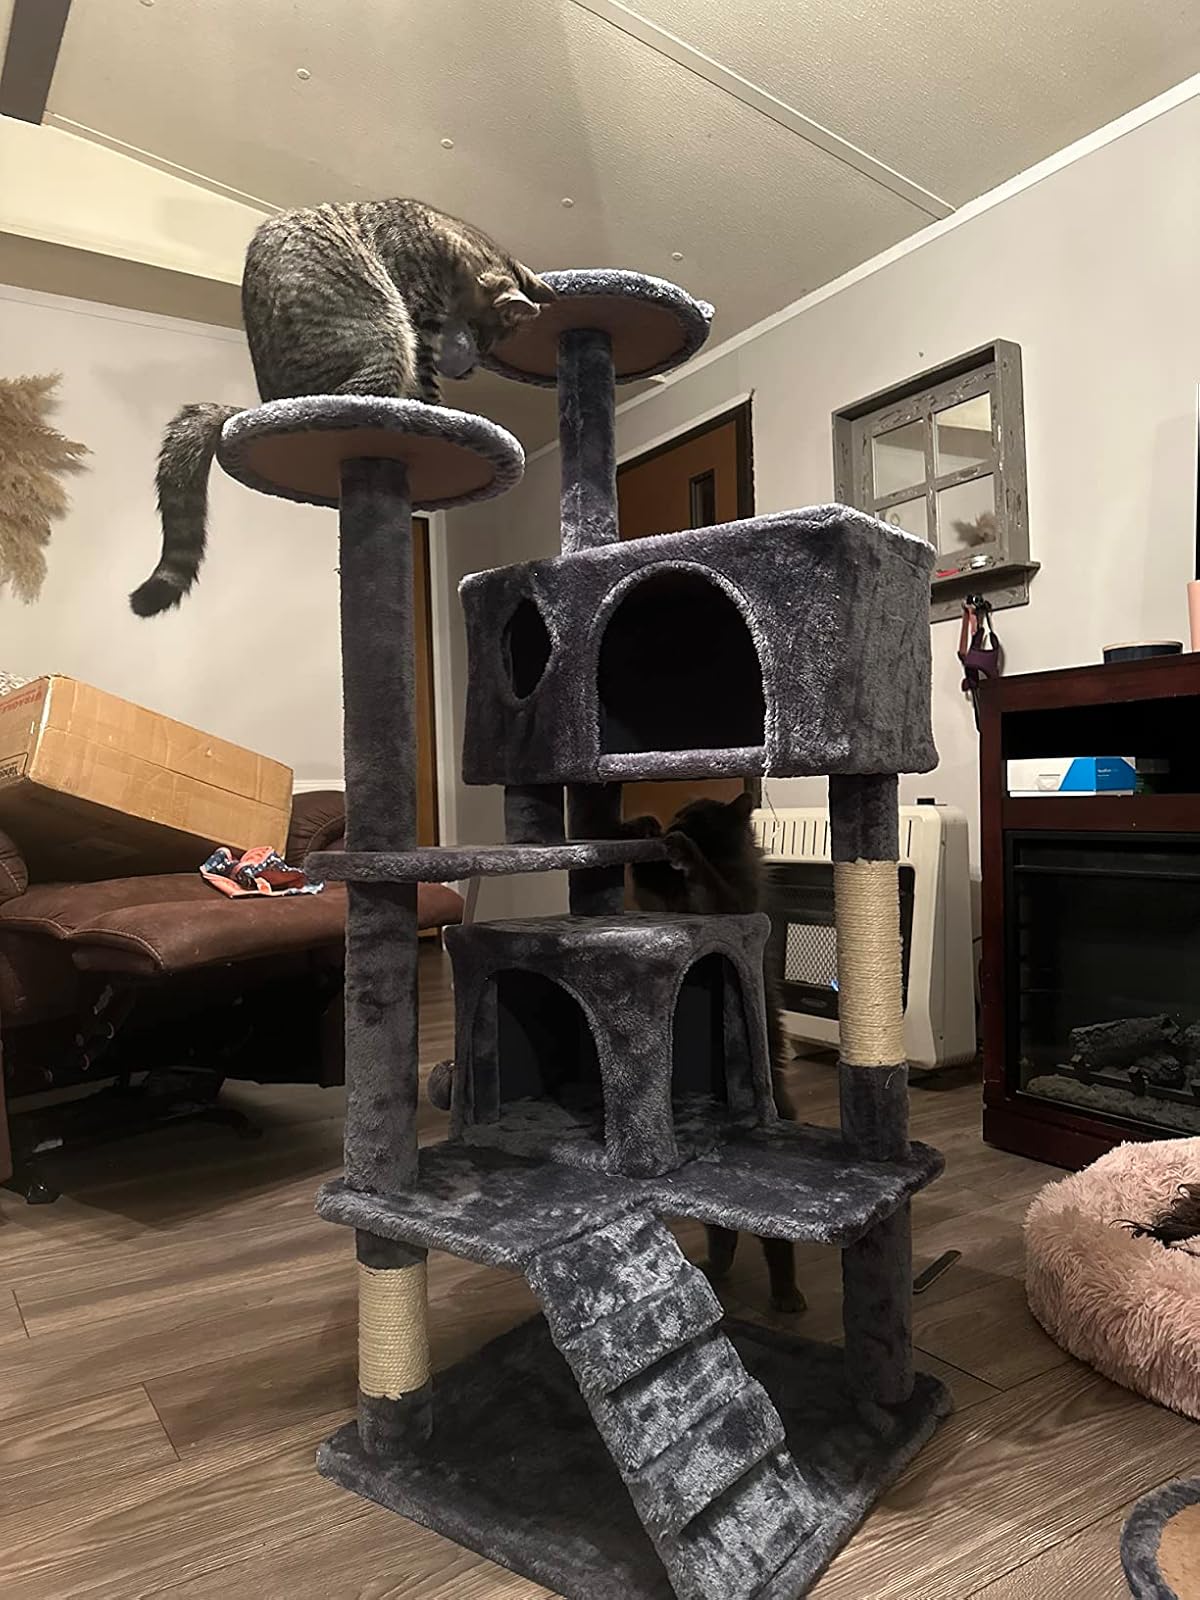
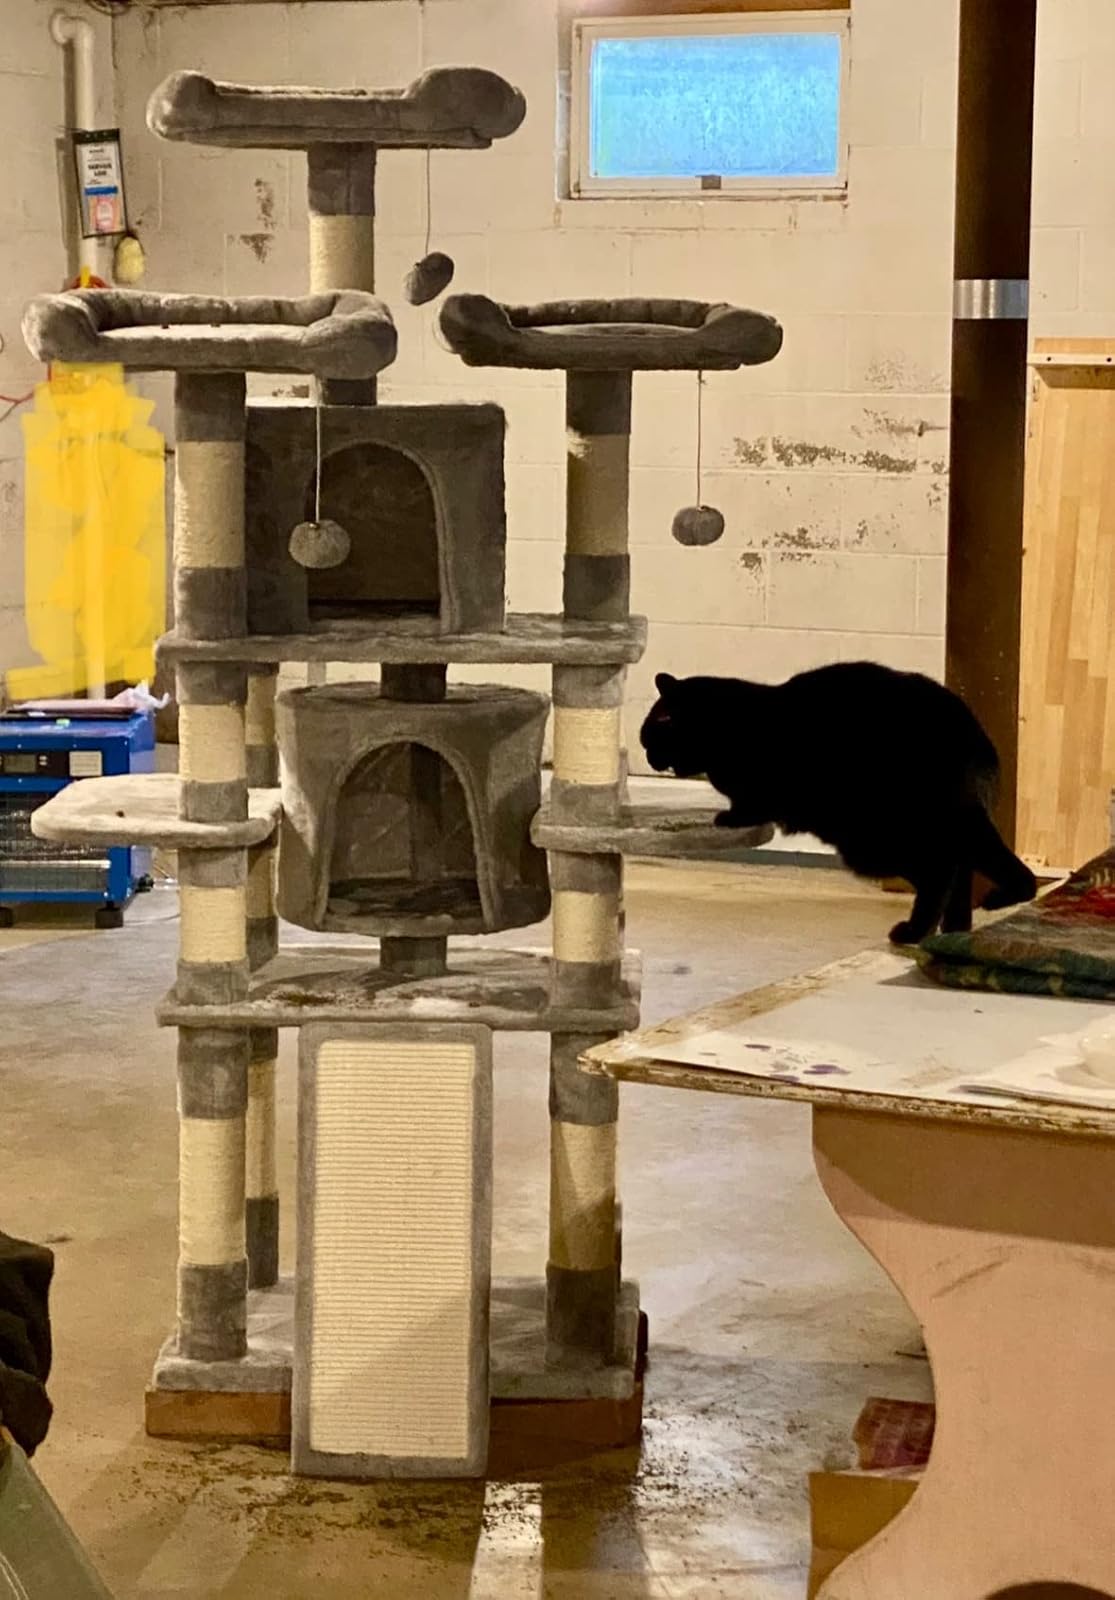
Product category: items_cat tree
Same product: no